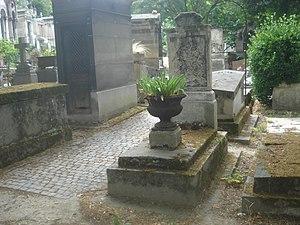
– REYBAUD Marie-Roch-Louis, (1799-1879), économiste, journaliste, homme de lettres et homme politique. Il est né le 15 août 1799 à Marseille (municipalité du nord), décédé le 26 octobre 1879 à Paris 9e, (vue 13/31, acte n° 1371). Il est le fils de Louis Reybaud et Marie-Elisabeth Bosonnier. Il épouse Aimée Ber le 11 août 1836 à Paris. – BER Aimée, (1800-1887), épouse en 1ère noce de Félix-Justin Lafon, (1783-1835), et en 2e noce de Louis Reybaud, qu’elle épouse le 11 août 1836 à Paris. Elle est née à Marseille d’après son décès, (pas trouvée dans les tables de Marseille), décédée le 23 juin 1887 à Paris 9e, (vue 26/31, acte n° 900) Elle est la fille de François Ber et de Jeanne-Louise Perrin. Et autres membres de la famille, la concession date de 1842. La stèle est en partie détruite, le n° de concession est présent. La tombe est dans la 22e division, 1ère ligne, n° 35, avenue Cordier, concession n° 580P-1842.
Louis Reybaud, né à Marseille le 15 août 1799 et mort à Paris le 26 octobre 1879, est un économiste, journaliste, homme de lettres et homme politique français.